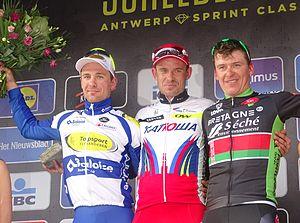
Reportage réalisé le mercredi 8 avril à l'occasion de l'arrivée du Grand Prix de l'Escaut 2015 à Schoten, Belgique.
La 103ᵉ édition du Grand Prix de l'Escaut a eu lieu le 8 avril 2015. La course fait partie du calendrier UCI Europe Tour 2015 en catégorie 1.HC.